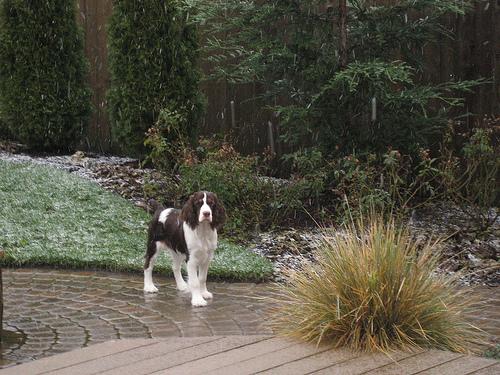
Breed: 276-n000112-English_springer